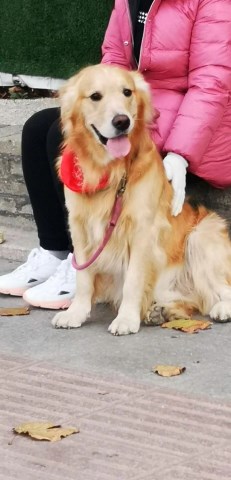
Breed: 5355-n000126-golden_retriever